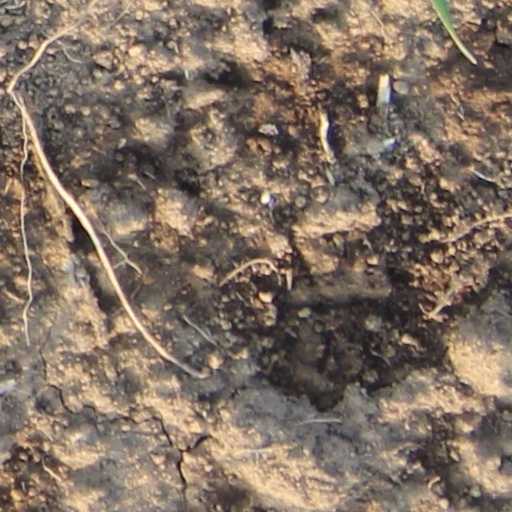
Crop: wheat